The Sword and the Stars

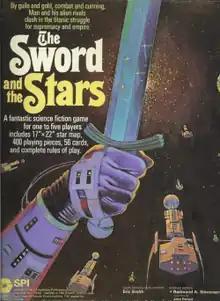

The Sword and the Stars is a science fiction board game of empire building published by Simulations Publications, Inc. (SPI) in 1981 that is based on the rules from the previously published medieval wargame "Empires of the Middle Ages" ("EOTMA").